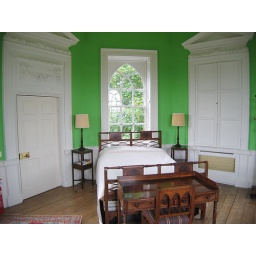
Double bedroom on the second floor is decorated in the Classical style.